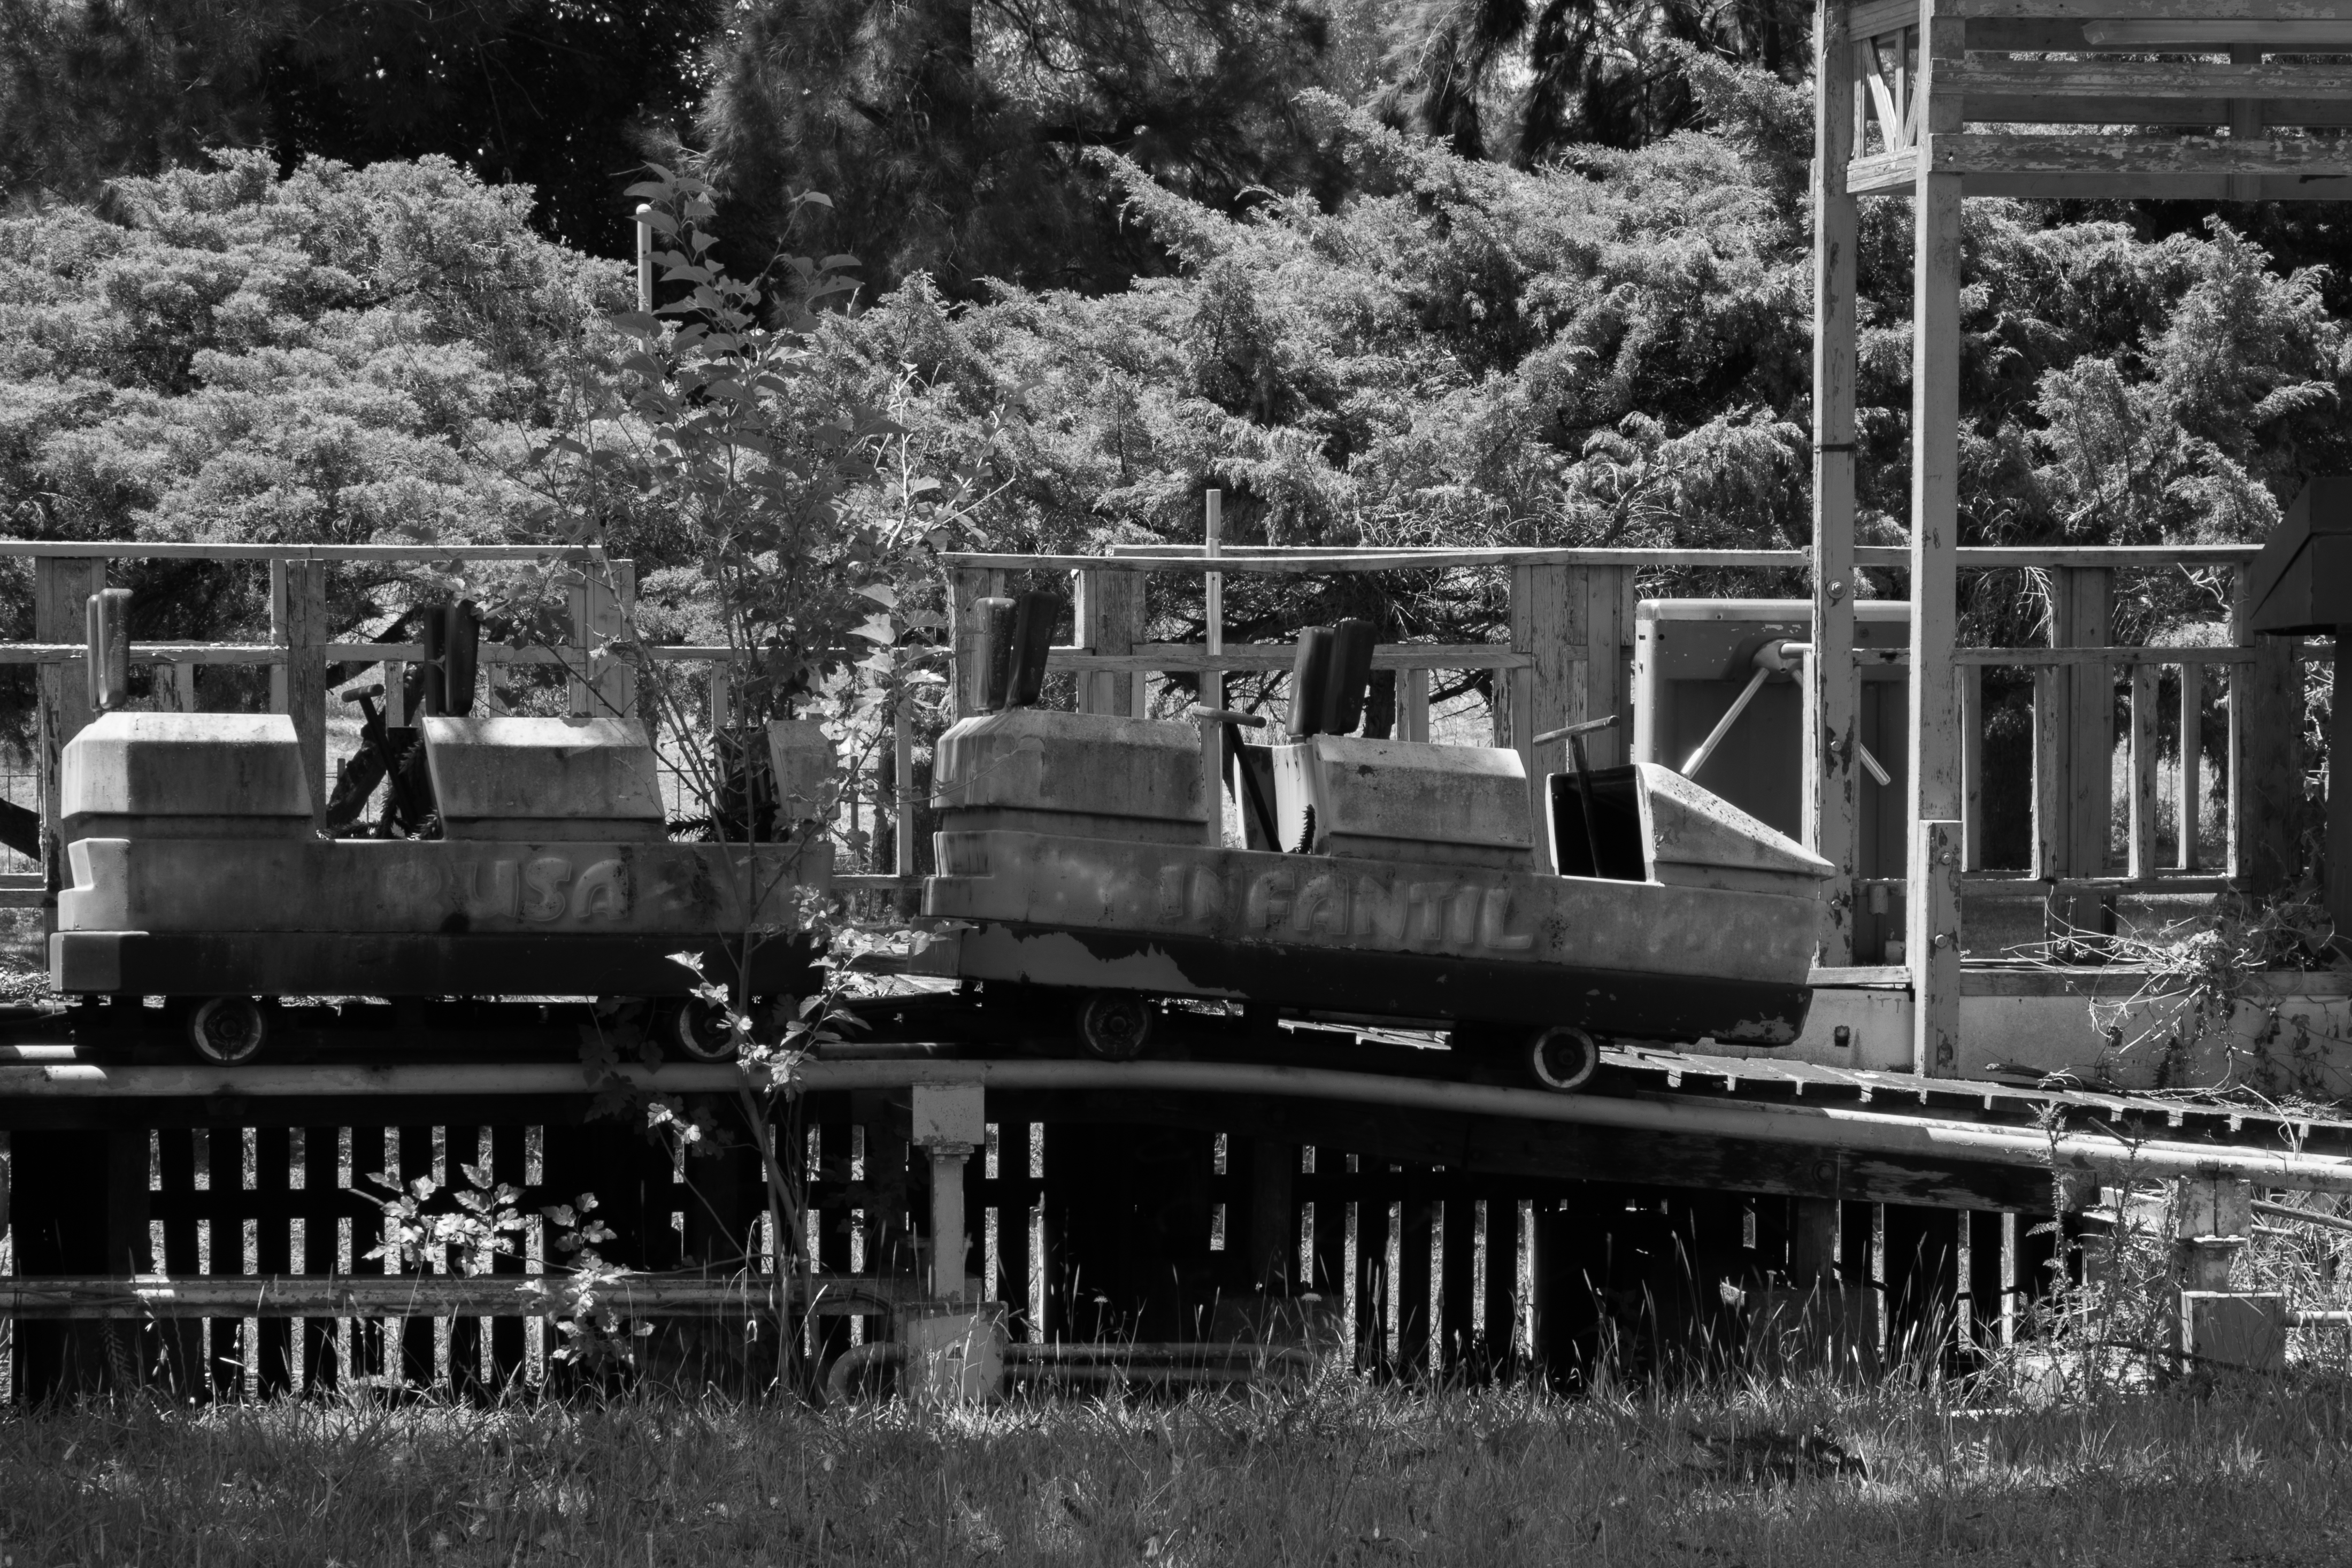
black and white, track, bridge, photo, transport, vehicle, canon, abandoned, monochrome, rollercoaster, bw, blackandwhite, blackwhite, locomotive, foto, argentina, abandono, canoneos6d, rodrigoparedes, buenosaires, ar, 160378, www160378com, canonef1635mmf28liiusm, canonef24105mmf4lisusm, parquedelaciudad, rail transport, monochrome photography